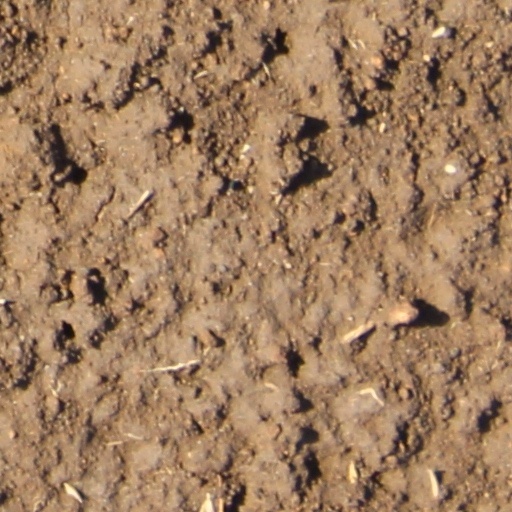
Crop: wheat